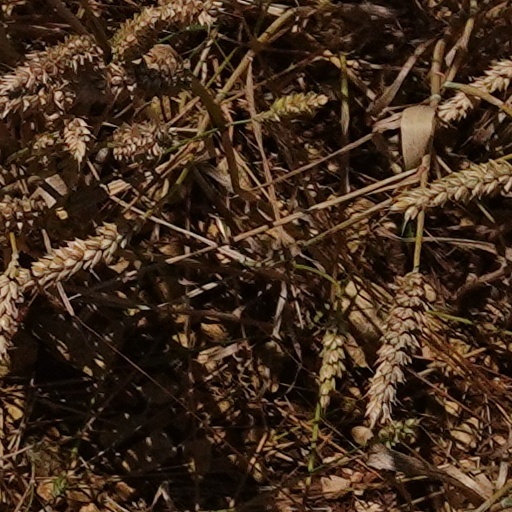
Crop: wheat